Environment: real
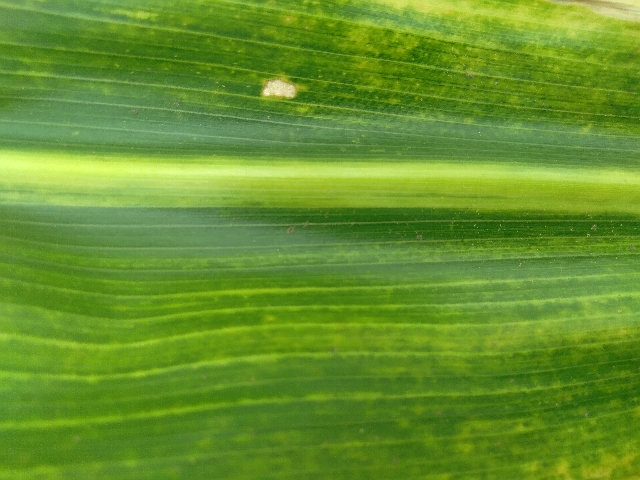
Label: lethal_necrosis